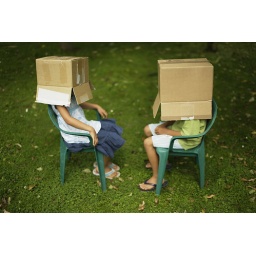
Boy and girl sit in garden on green grass lawn with cardboard boxes on their heads..